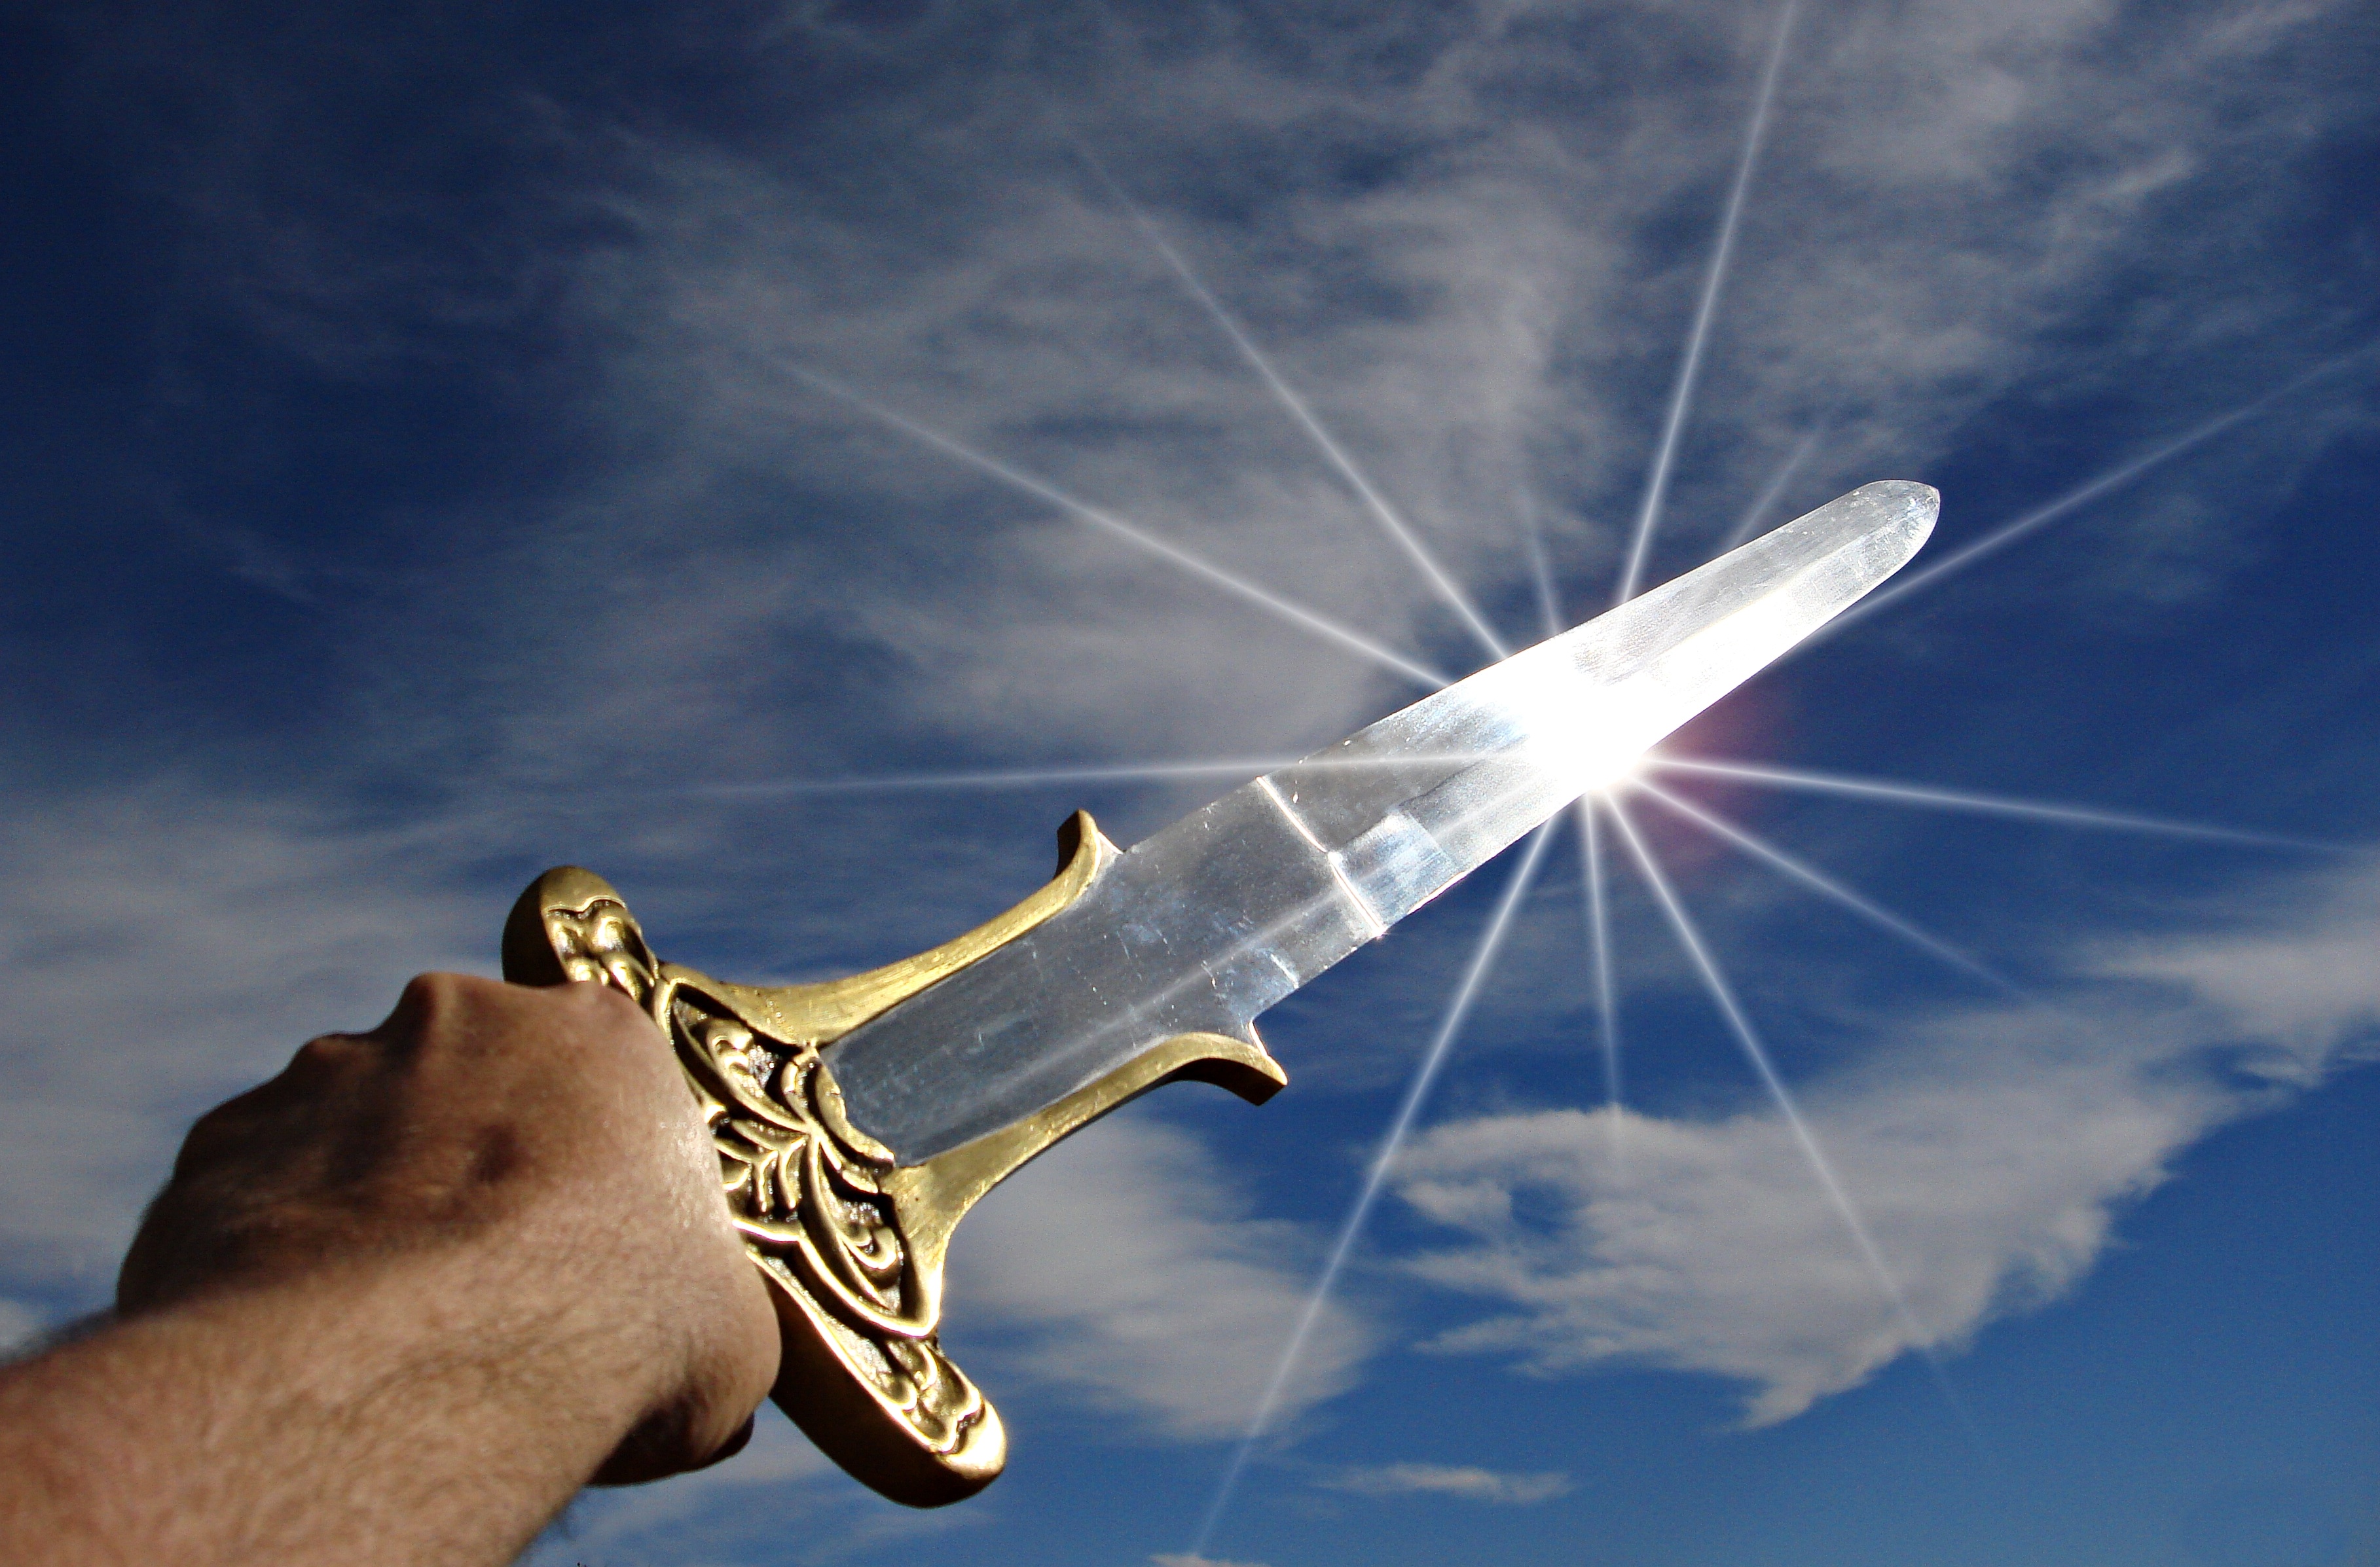
hand, man, wing, sky, vintage, airplane, aircraft, soldier, vehicle, aviation, flight, metal, blue, weapon, sword, fight, war, battle, medieval, courage, knight, arms, history, historical, strong, victory, triumph, brave, warrior, gladiator, rage, armed, atmosphere of earth